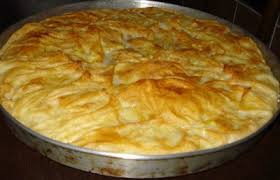
Yemek: borek